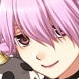
Portrait style: Anime Portrait